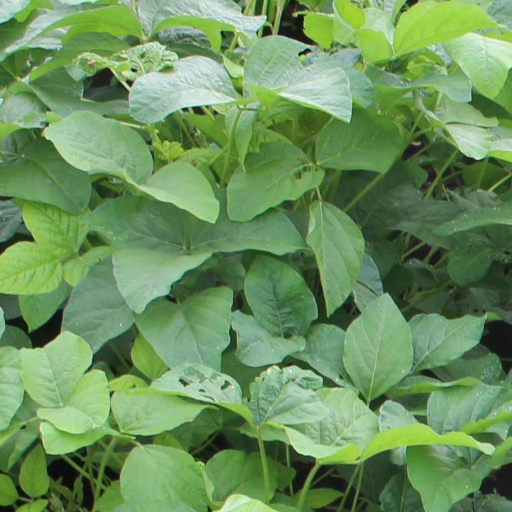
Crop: soybean